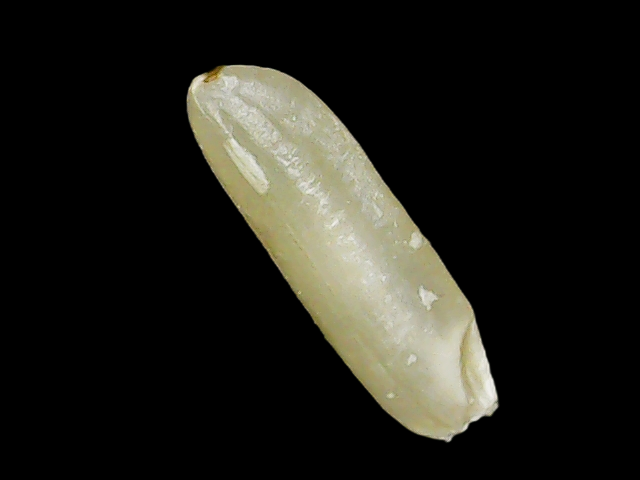
Rice variety: Binadhan16